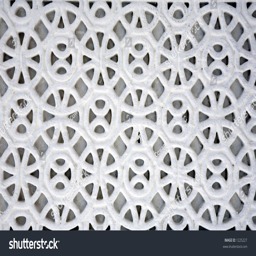
an example of design cast in concrete on a building , crudely painted white .